Rainbow cookie
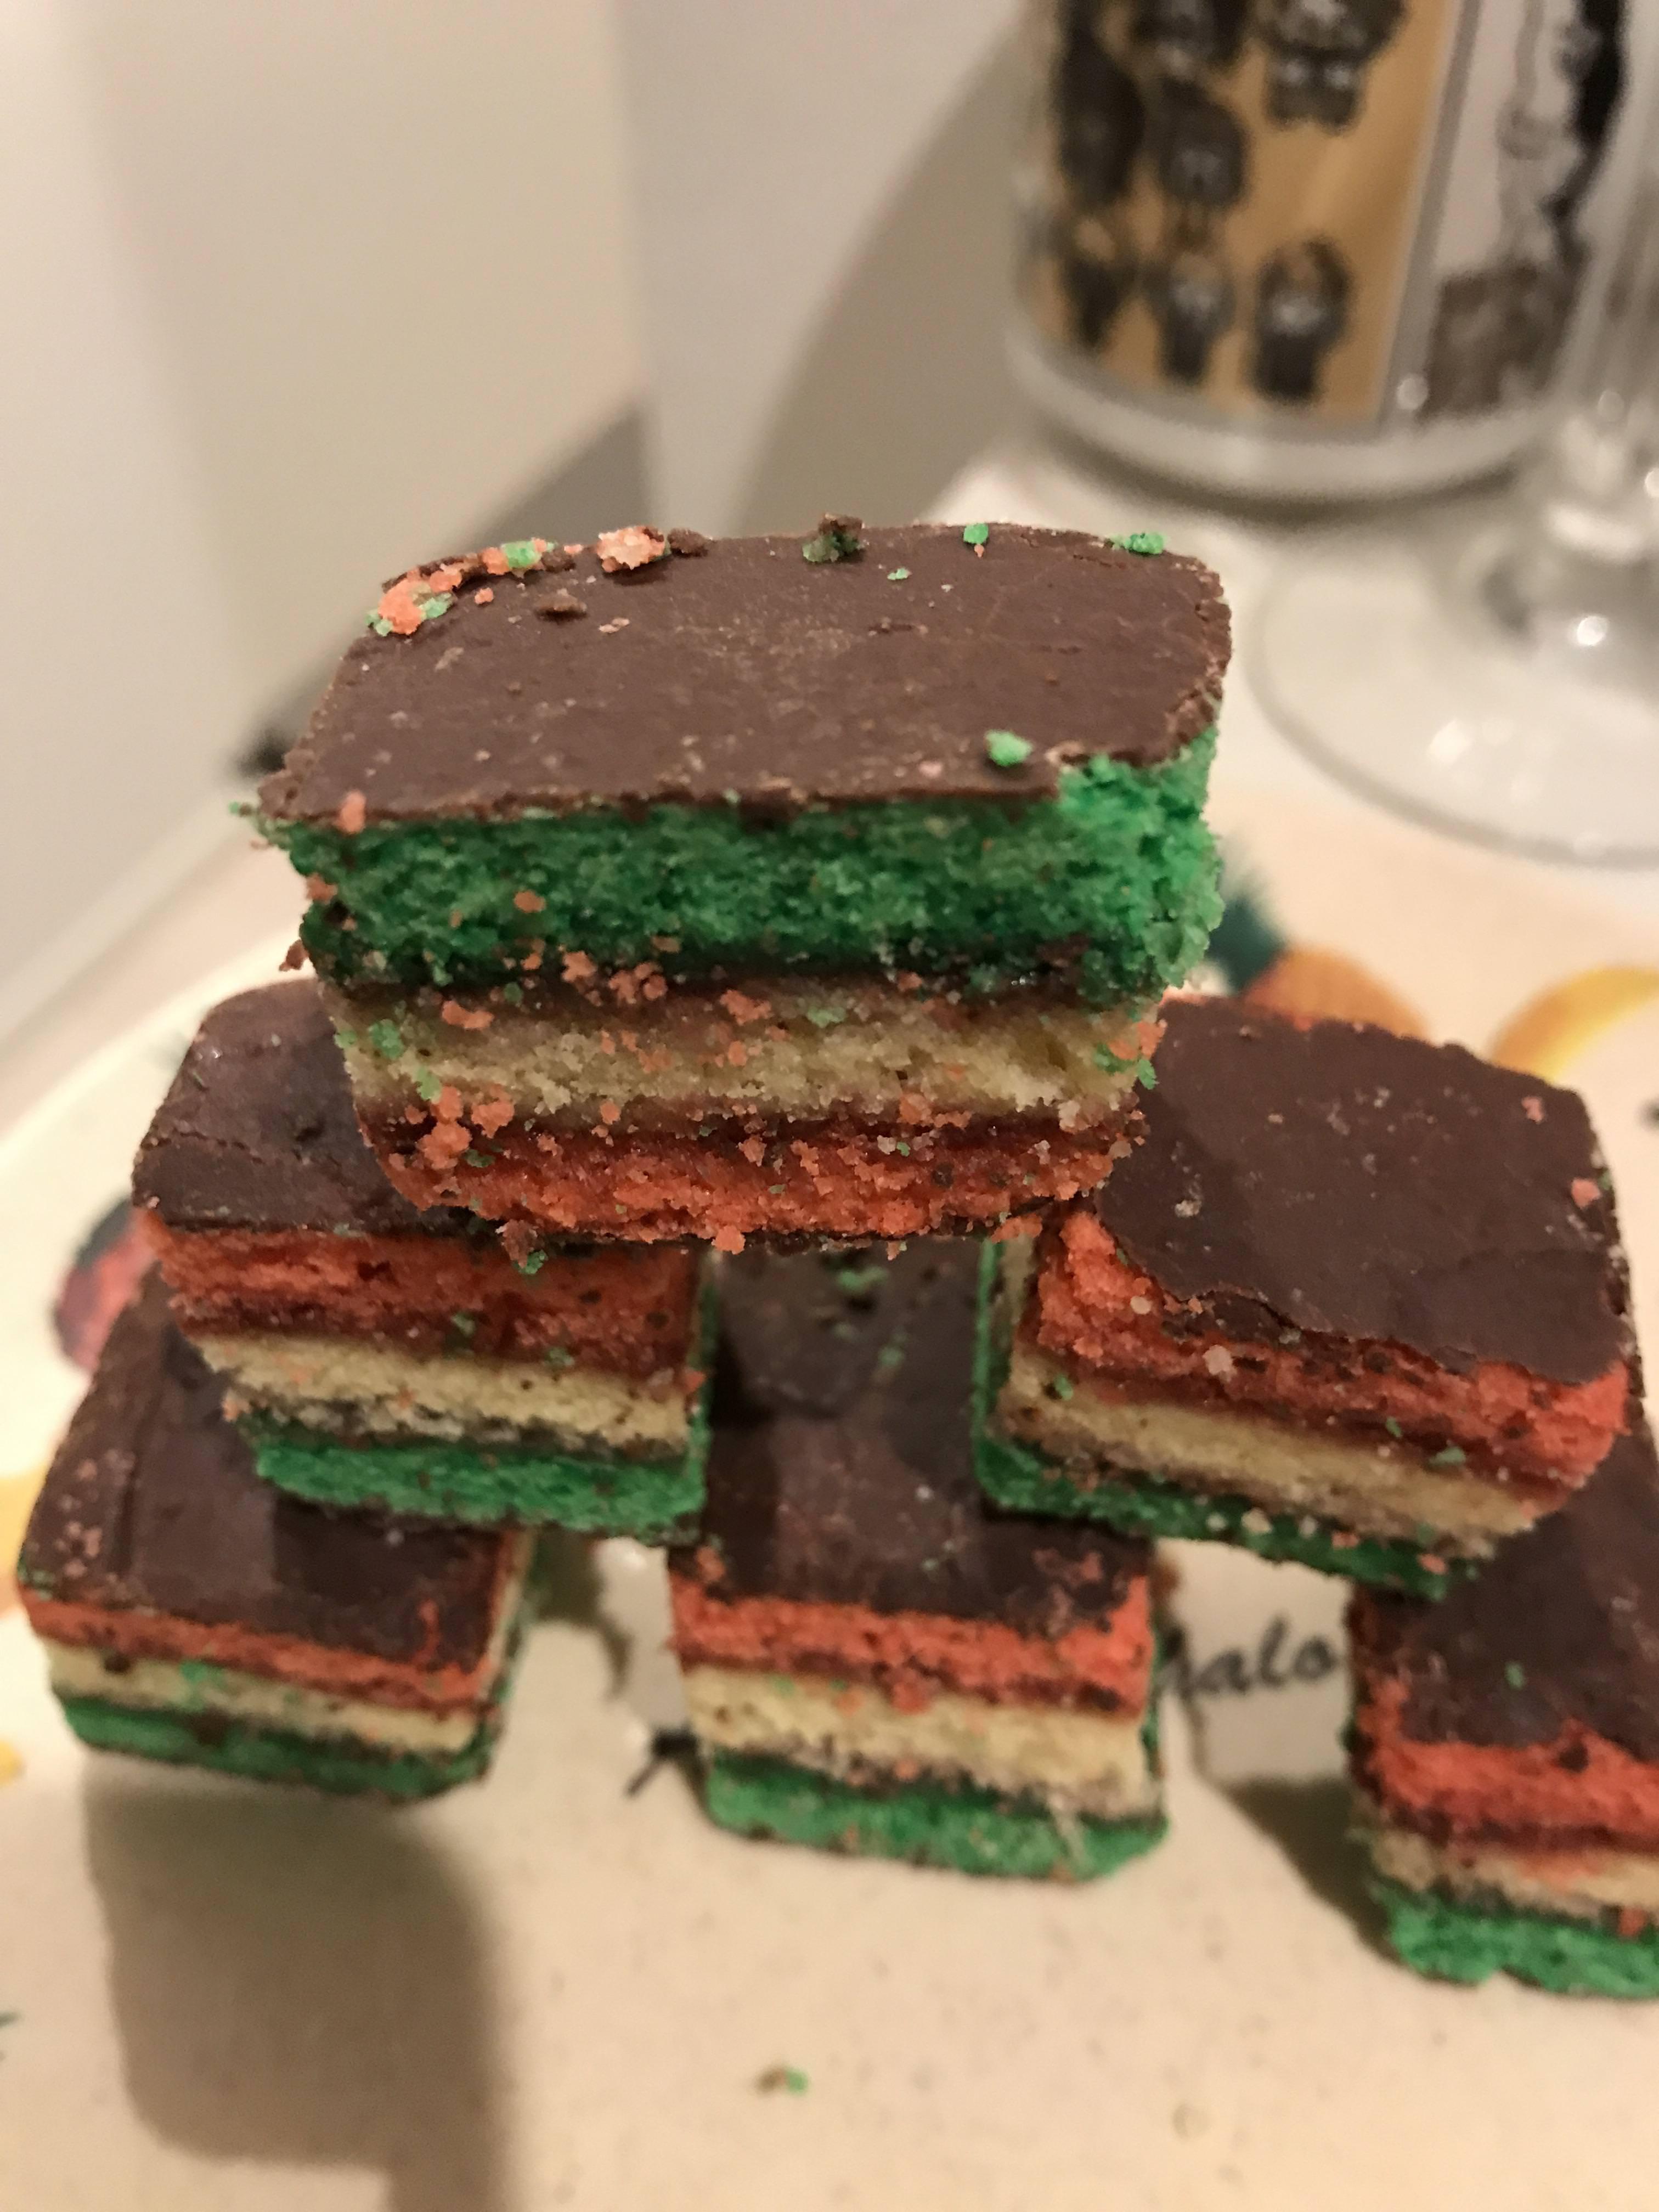
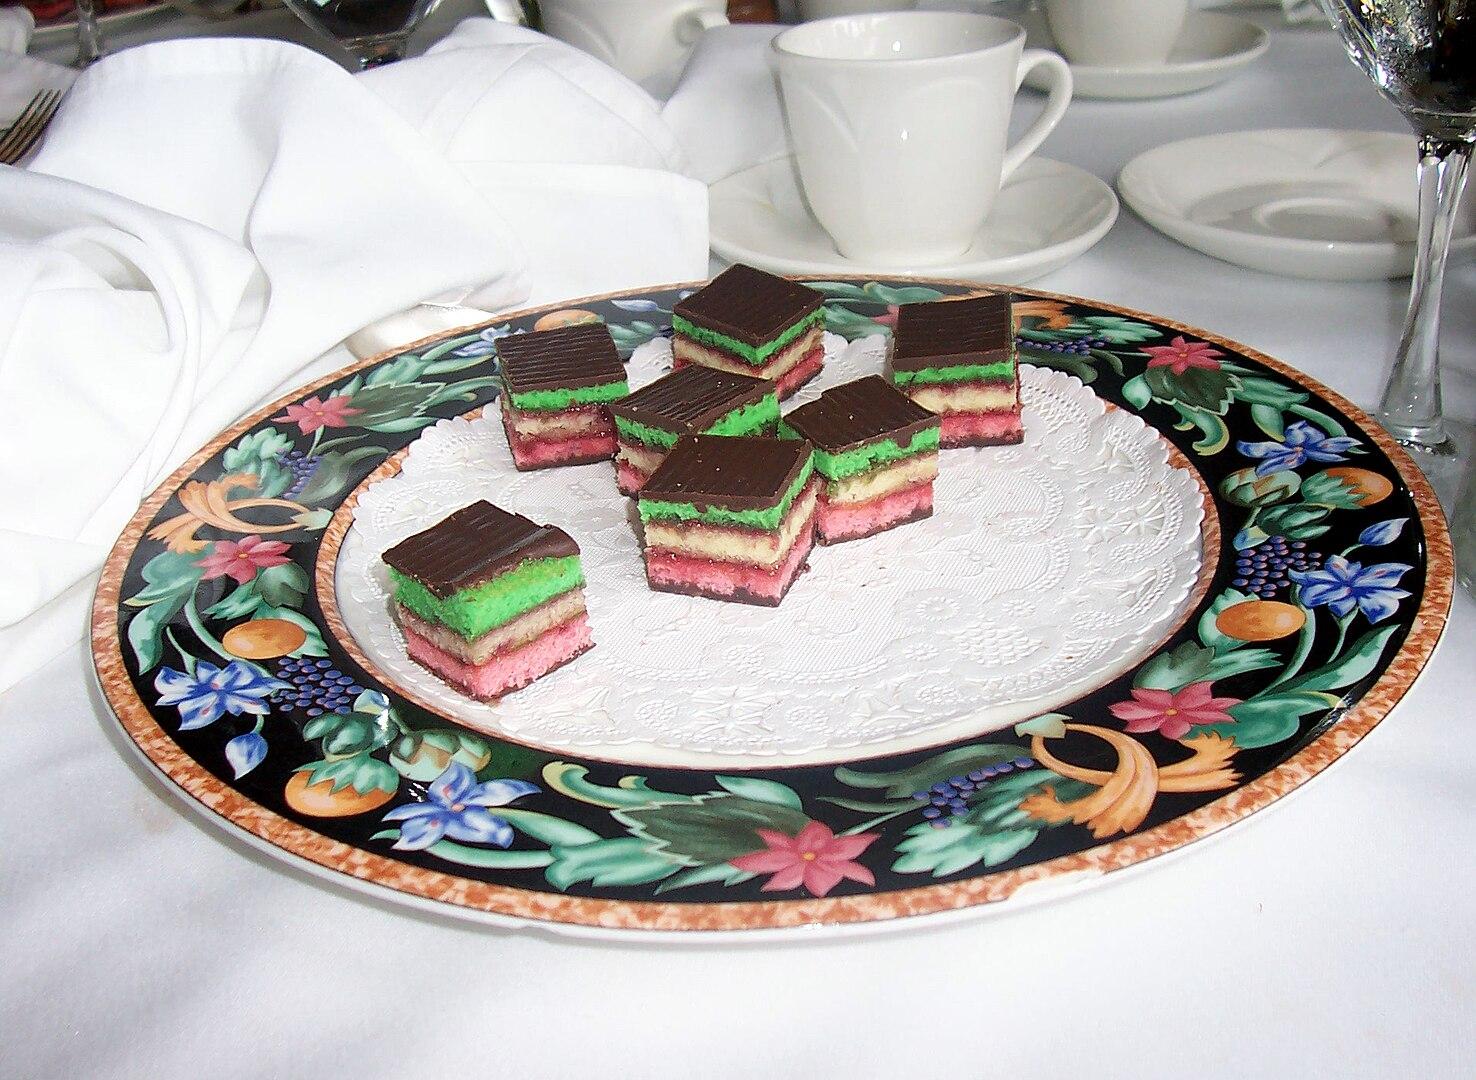
Also known as:
ar - Arabic: كعيكة قوس قزح
es - Spanish: Pastel arcoíris
fa - Persian: کیک رنگین‌کمانی
fr - French: Gâteau arc-en-ciel
he - Hebrew: עוגת קשת בענן
id - Indonesian: Kue pelangi
jv - Javanese: Roti kluwung
yue - Cantonese: 彩虹蛋糕
zh - Chinese: 彩虹蛋糕
Category: cake (cake)
Cuisine: Italian, American
Associated cuisines: Italian, American
Area: New York City
Countries: Italy, United States
Region: Northern America, Southern Europe, , ,
The dish is layered almond flavored cookie and cake, typically with rainbow color